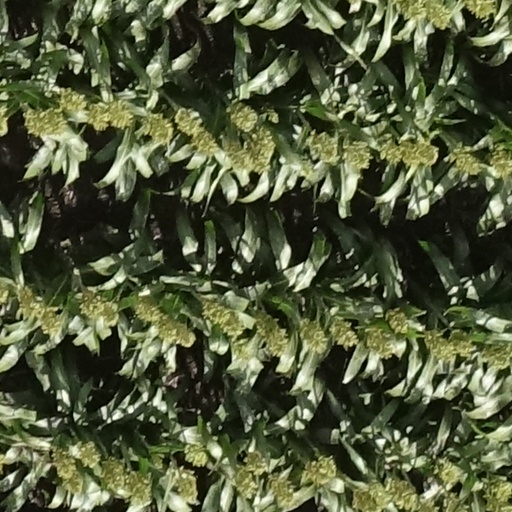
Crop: sorghum